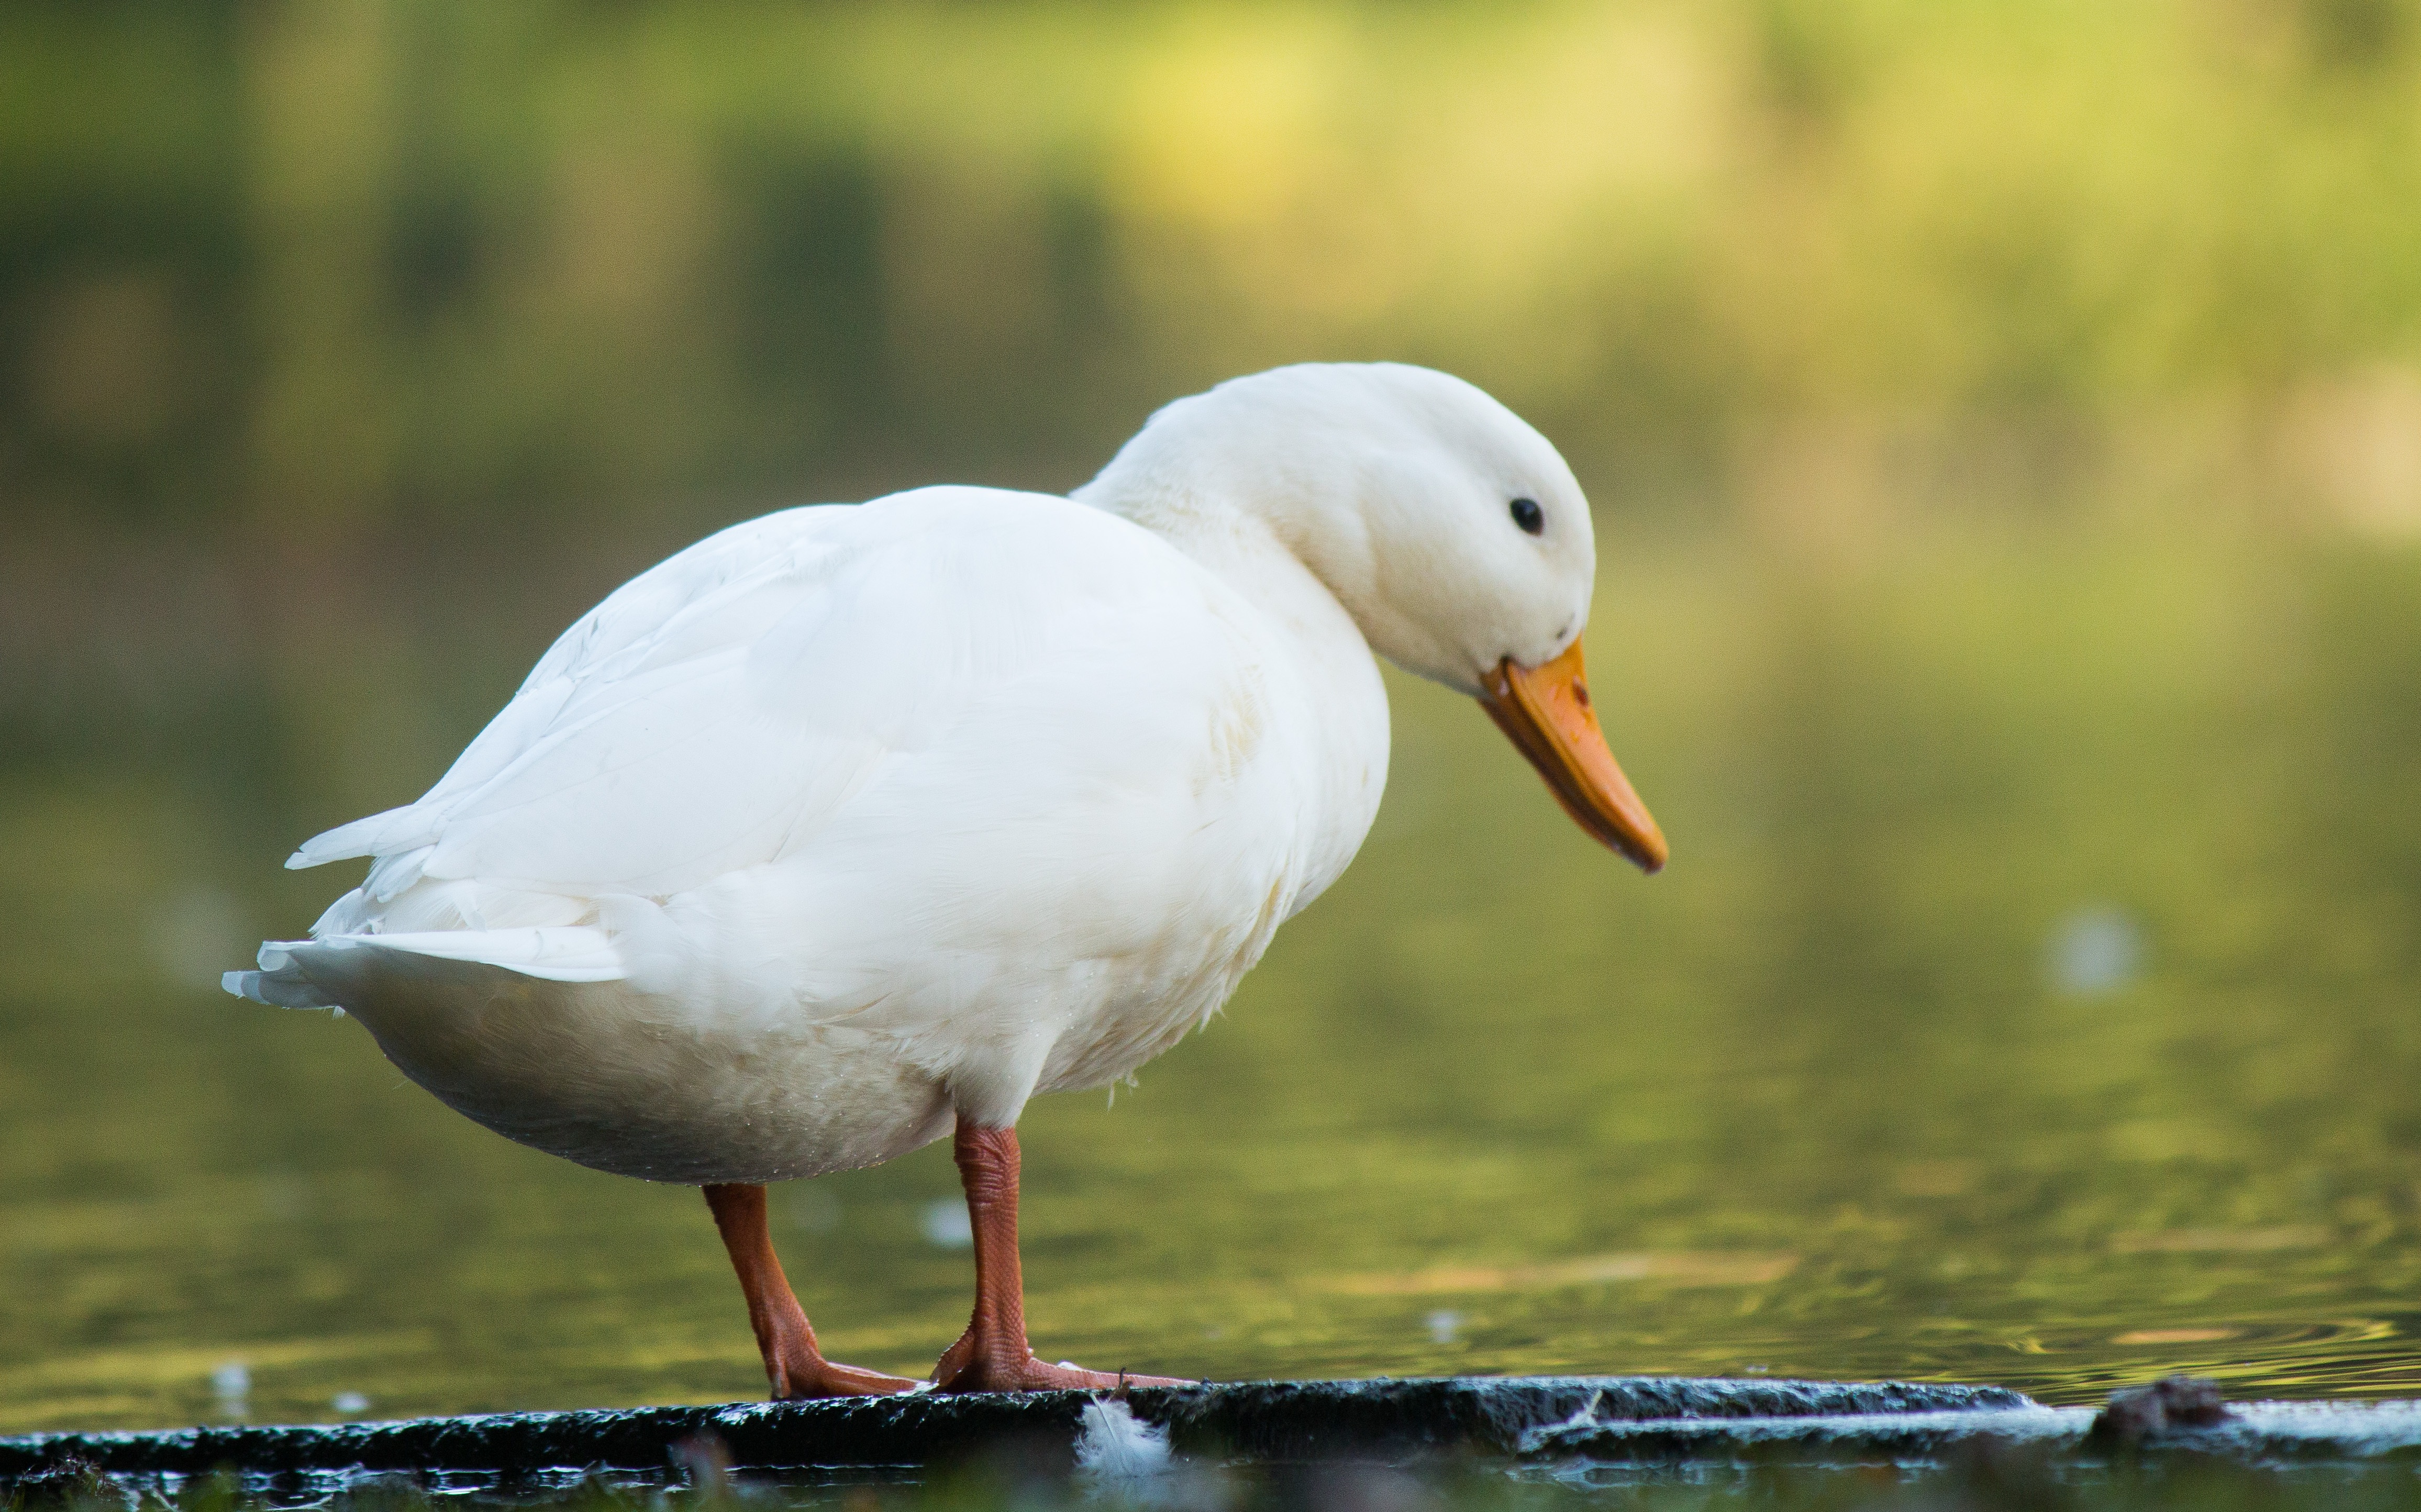
landscape, water, nature, bird, lake, pond, wildlife, standing, feed, beak, close, feather, fauna, plumage, bird feeding, birds, bank, duck, vertebrate, beautiful, bill, waters, water bird, animal world, white duck